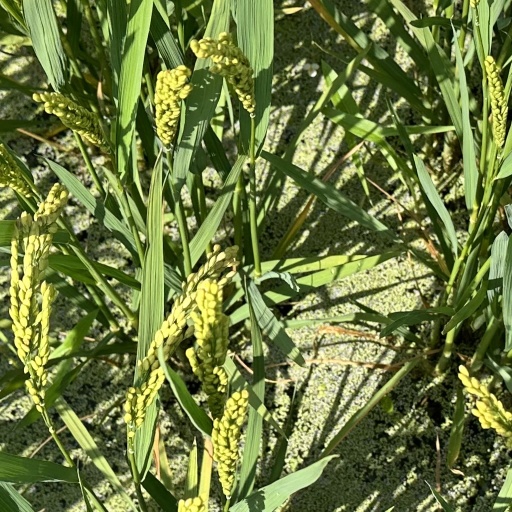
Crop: rice